National Museum of Women in the Arts

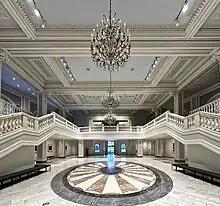
Interior of the main floor

The Masonic Temple is a Renaissance Revival style building. The building was the headquarters of the Grand Lodge of the District of Columbia. It replaced an older building constructed in 1870 at 9th and F streets (which was still standing). Initially drafted by architect Waddy B. Wood, the main building was completed in 1908 in an effort to bring the City Beautiful movement to Washington, D.C. Wood was recognized as being especially supportive of women architects during his lifetime. The lot that was known as "Seven Oaks" was bought for $115,000 in 1899. As the building was originally designed, the upper floors were reserved for Masonic rites, the middle floors were office space, and an auditorium on the first floor was meant to be rented out as a source of income. The building began showing silent films in 1916, following a renovation. From 1941 until 1983, the auditorium was used as a public movie theater.